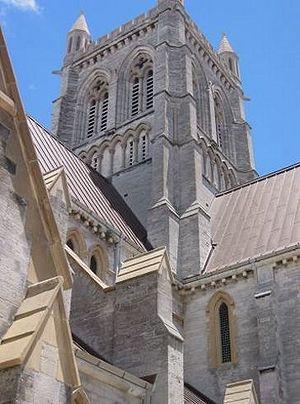
Hamilton est la capitale du territoire britannique d'outre-mer des Bermudes. C'est également un port franc. La population de la ville s'éleve à 1 012 personnes en 2012. De nombreux yachts de luxe sont immatriculés à Hamilton en raison de la fiscalité avantageuse des Bermudes en tant que paradis fiscal et pavillon de complaisance.